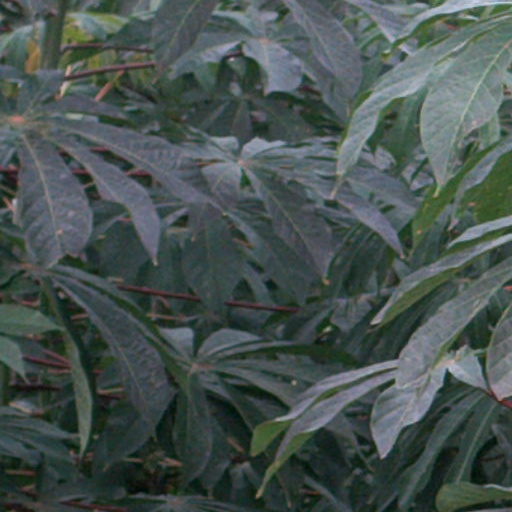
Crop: cassava